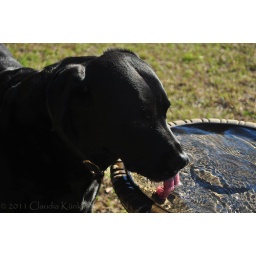
The bird bath is the perfect height for Sadie! I like how the water looks in this shot.